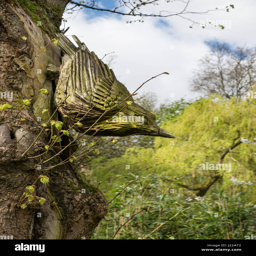
carved wooden bird on a tree trunk